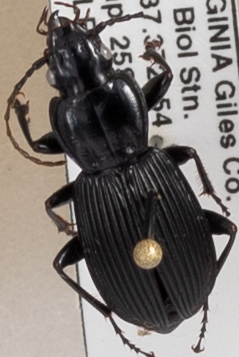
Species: Pterostichus lachrymosus
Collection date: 2018-09-25
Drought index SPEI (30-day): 1.594
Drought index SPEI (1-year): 1.69
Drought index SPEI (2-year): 1.594